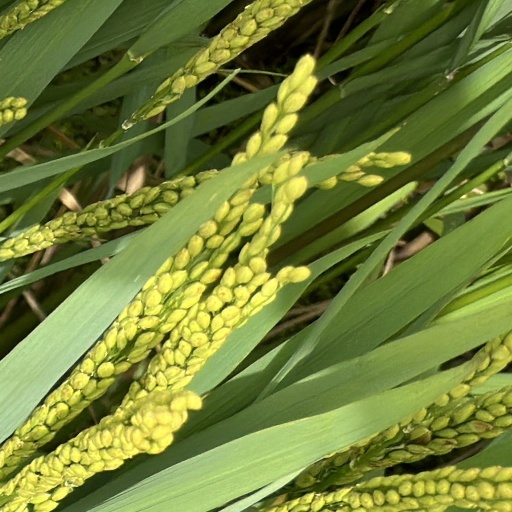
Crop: rice